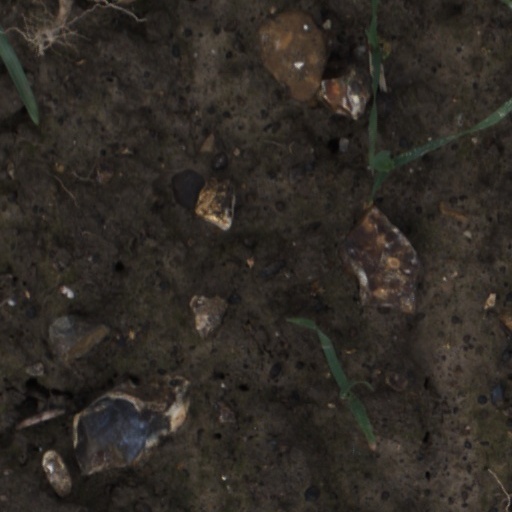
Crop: wheat